Halishahar Thana

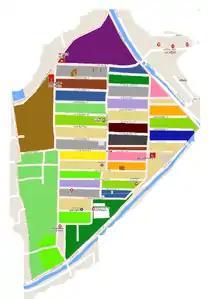

This is one of the largest and densely populated area of Halishahar Thana. It is under 11 No. Ward of Chittagong City Corporation. Famous BDR field/ Home ground of Bengali Kheloyar, SOS, Central Mosque, and some primary schools are situated here.